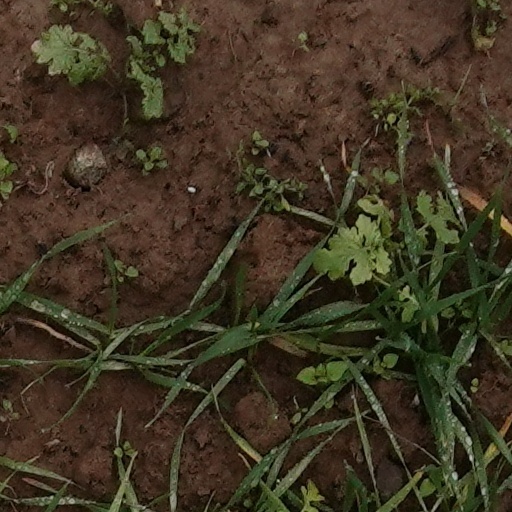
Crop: wheat